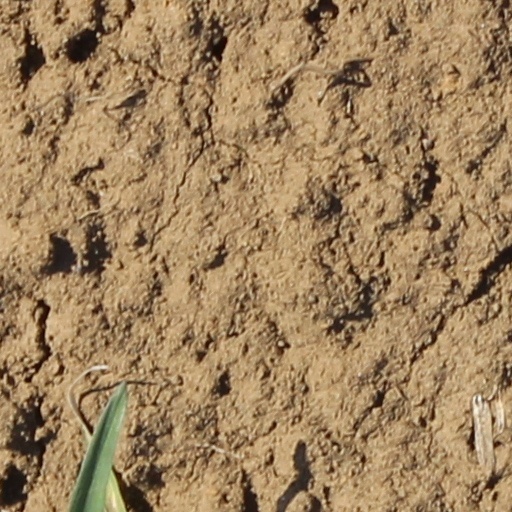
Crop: wheat